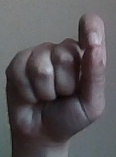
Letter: fa